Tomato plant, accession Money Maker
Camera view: horizontal (90 deg, fisheye); turntable rotation: 300 degrees
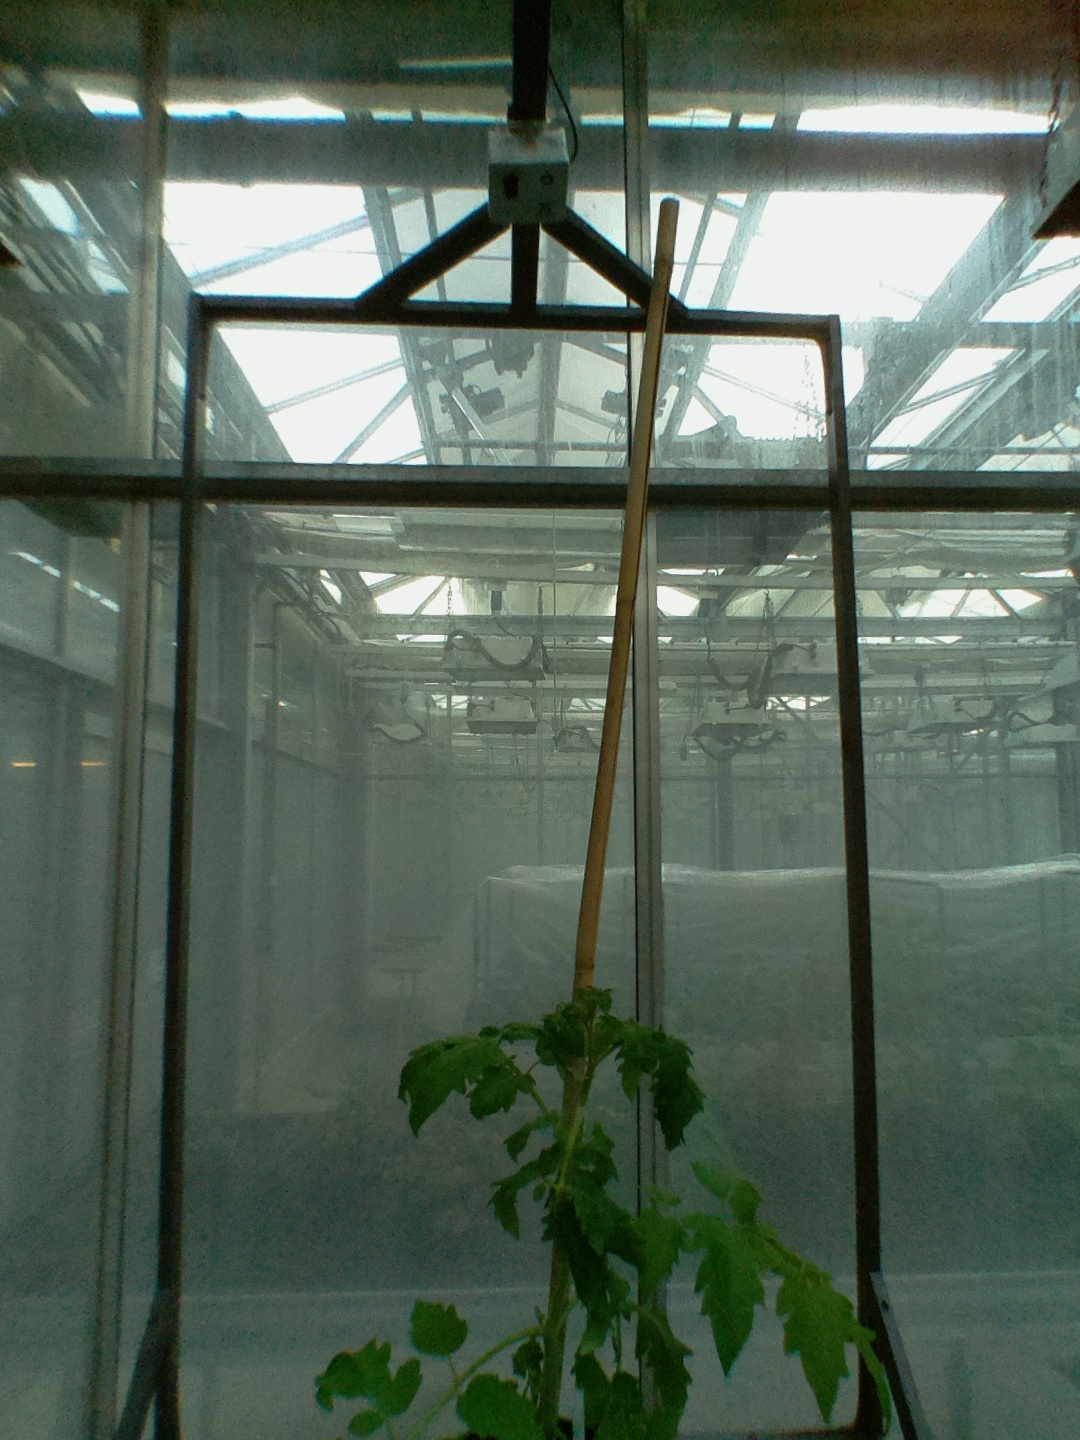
BBCH growth stage 14: 8 of true leaves visible